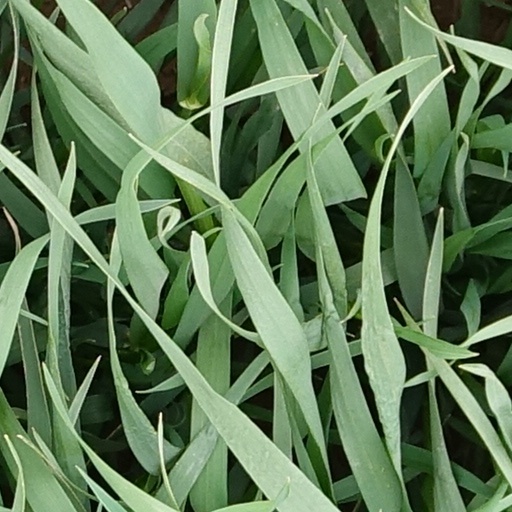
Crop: wheat